Bolshevik–Makhnovist conflict

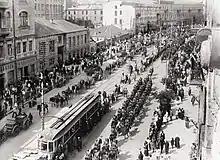
Polish troops in Kyiv, during the Polish–Soviet War

On 8 January, Uboverich ordered the Insurgents to surrender and be integrated into the ranks of the 12th Red Army, in order to join the fight in the Polish–Soviet War. Beset by epidemic typhus and more inclined to fight on their home turf than in western Ukraine, the Insurgent Army responded with a categorical rejection of the order, just as the Bolshevik command had anticipated. The following day, the All-Ukrainian Central Executive Committee issued a decree against Makhno and the Insurgent Army, declaring them to be outlawed for insubordination. Before the decree had even been published, Estonian and Latvian Riflemen started disarming the Makhnovists that they encountered. The Bolsheviks also initiated an anti-Makhnovist propaganda campaign, de-emphasising the insurgent role in the defeat of the Whites and accusing them of having caused the earlier Soviet defeat in the battle for Donbas.